Evaristo Martelo Paumán

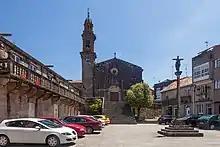
"Pazo do Martelo" in Rianxo (left)

In 1873 Martelo married Josefa de la Maza y Agar (1852-1932), daughter of the Pontevedra diputación president , by her mother Petra de Agar y Roldán related to Conde de Tablada. The coupled lived on numerous family estates, during cold season in their houses in La Coruña, and during summers in the Vimianzo castle. They had 3 children, born between 1874 and 1880; the youngest son died at 2 years of age, while the other two, Dolores and Ramón Martelo y de la Maza Paumán del Nero y Agar, did not become public figures. It was neither the case of his grandchildren; among the great-grandchildren the best known is a lawyer Marcial Martelo de la Maza García. He is also the current holder of marquesado de Almeiras, the title claimed by and confirmed to Martelo in 1920.